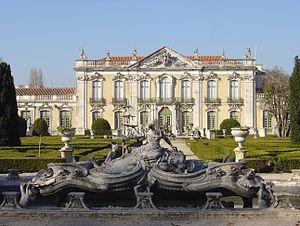
Les Sept Merveilles du Portugal est une liste de merveilles culturelles situées au Portugal. Le choix des sept Merveilles du Portugal est une initiative soutenue par le Ministère de la Culture du Portugal et organisée par un consortium composé par Y&R Brands S.A. et Realizar S.A. qui cherchait à élire les sept monuments les plus pertinentes du patrimoine architectural portugais.
Mateus Vicente de Oliveira était un architecte portugais, ingénieur militaire et architecte de la Casa do Infantado.
La construction du château de Versailles déclencha une véritable course à la construction de palais dans des parcs remplis de fontaines parmi les élites, et pas seulement les élites royales, au pouvoir en Europe. Les monuments les plus durables aux gloires passées de Versailles ne se trouvent pas en France mais dans d'autres pays d'Europe continentale. Quand Louis XIV fit construire Versailles, la France était l'État le plus puissant et le plus riche d'Europe.